Göllü Dağ

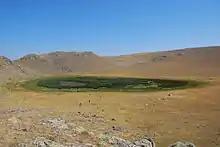
Göllüdağ Crater Lake, Niğde

Göllüdağ (also Göllü Dağ, Golludag) is a volcanic mountain located in central Turkey. This area has a long history of human occupation going back to the Lower Paleolithic period. Especially the obsidian found here was valuable.